Public housing estates in Ma On Shan

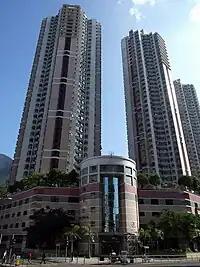
Park Belvedere

Park Belvedere is a Sandwich Class Housing Scheme court on the reclaimed land of Ma On Shan Town Centre. Developed by the Hong Kong Housing Society, the court consists of four blocks built in 1998.